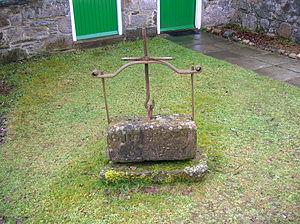
Le Dunlop est un fromage doux écossais produit à partir de lait de vache à Dunlop dans le East Ayrshire. La texture de ce fromage ressemble à celle du cheddar. Le dunlop a perdu de sa popularité après la fin de la Seconde Guerre mondiale mais il est dans les années 2000 de nouveau apprécié dans plusieurs recettes de cuisine ou mangé seul avec un verre de whisky.